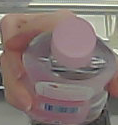
Product: johnson_baby